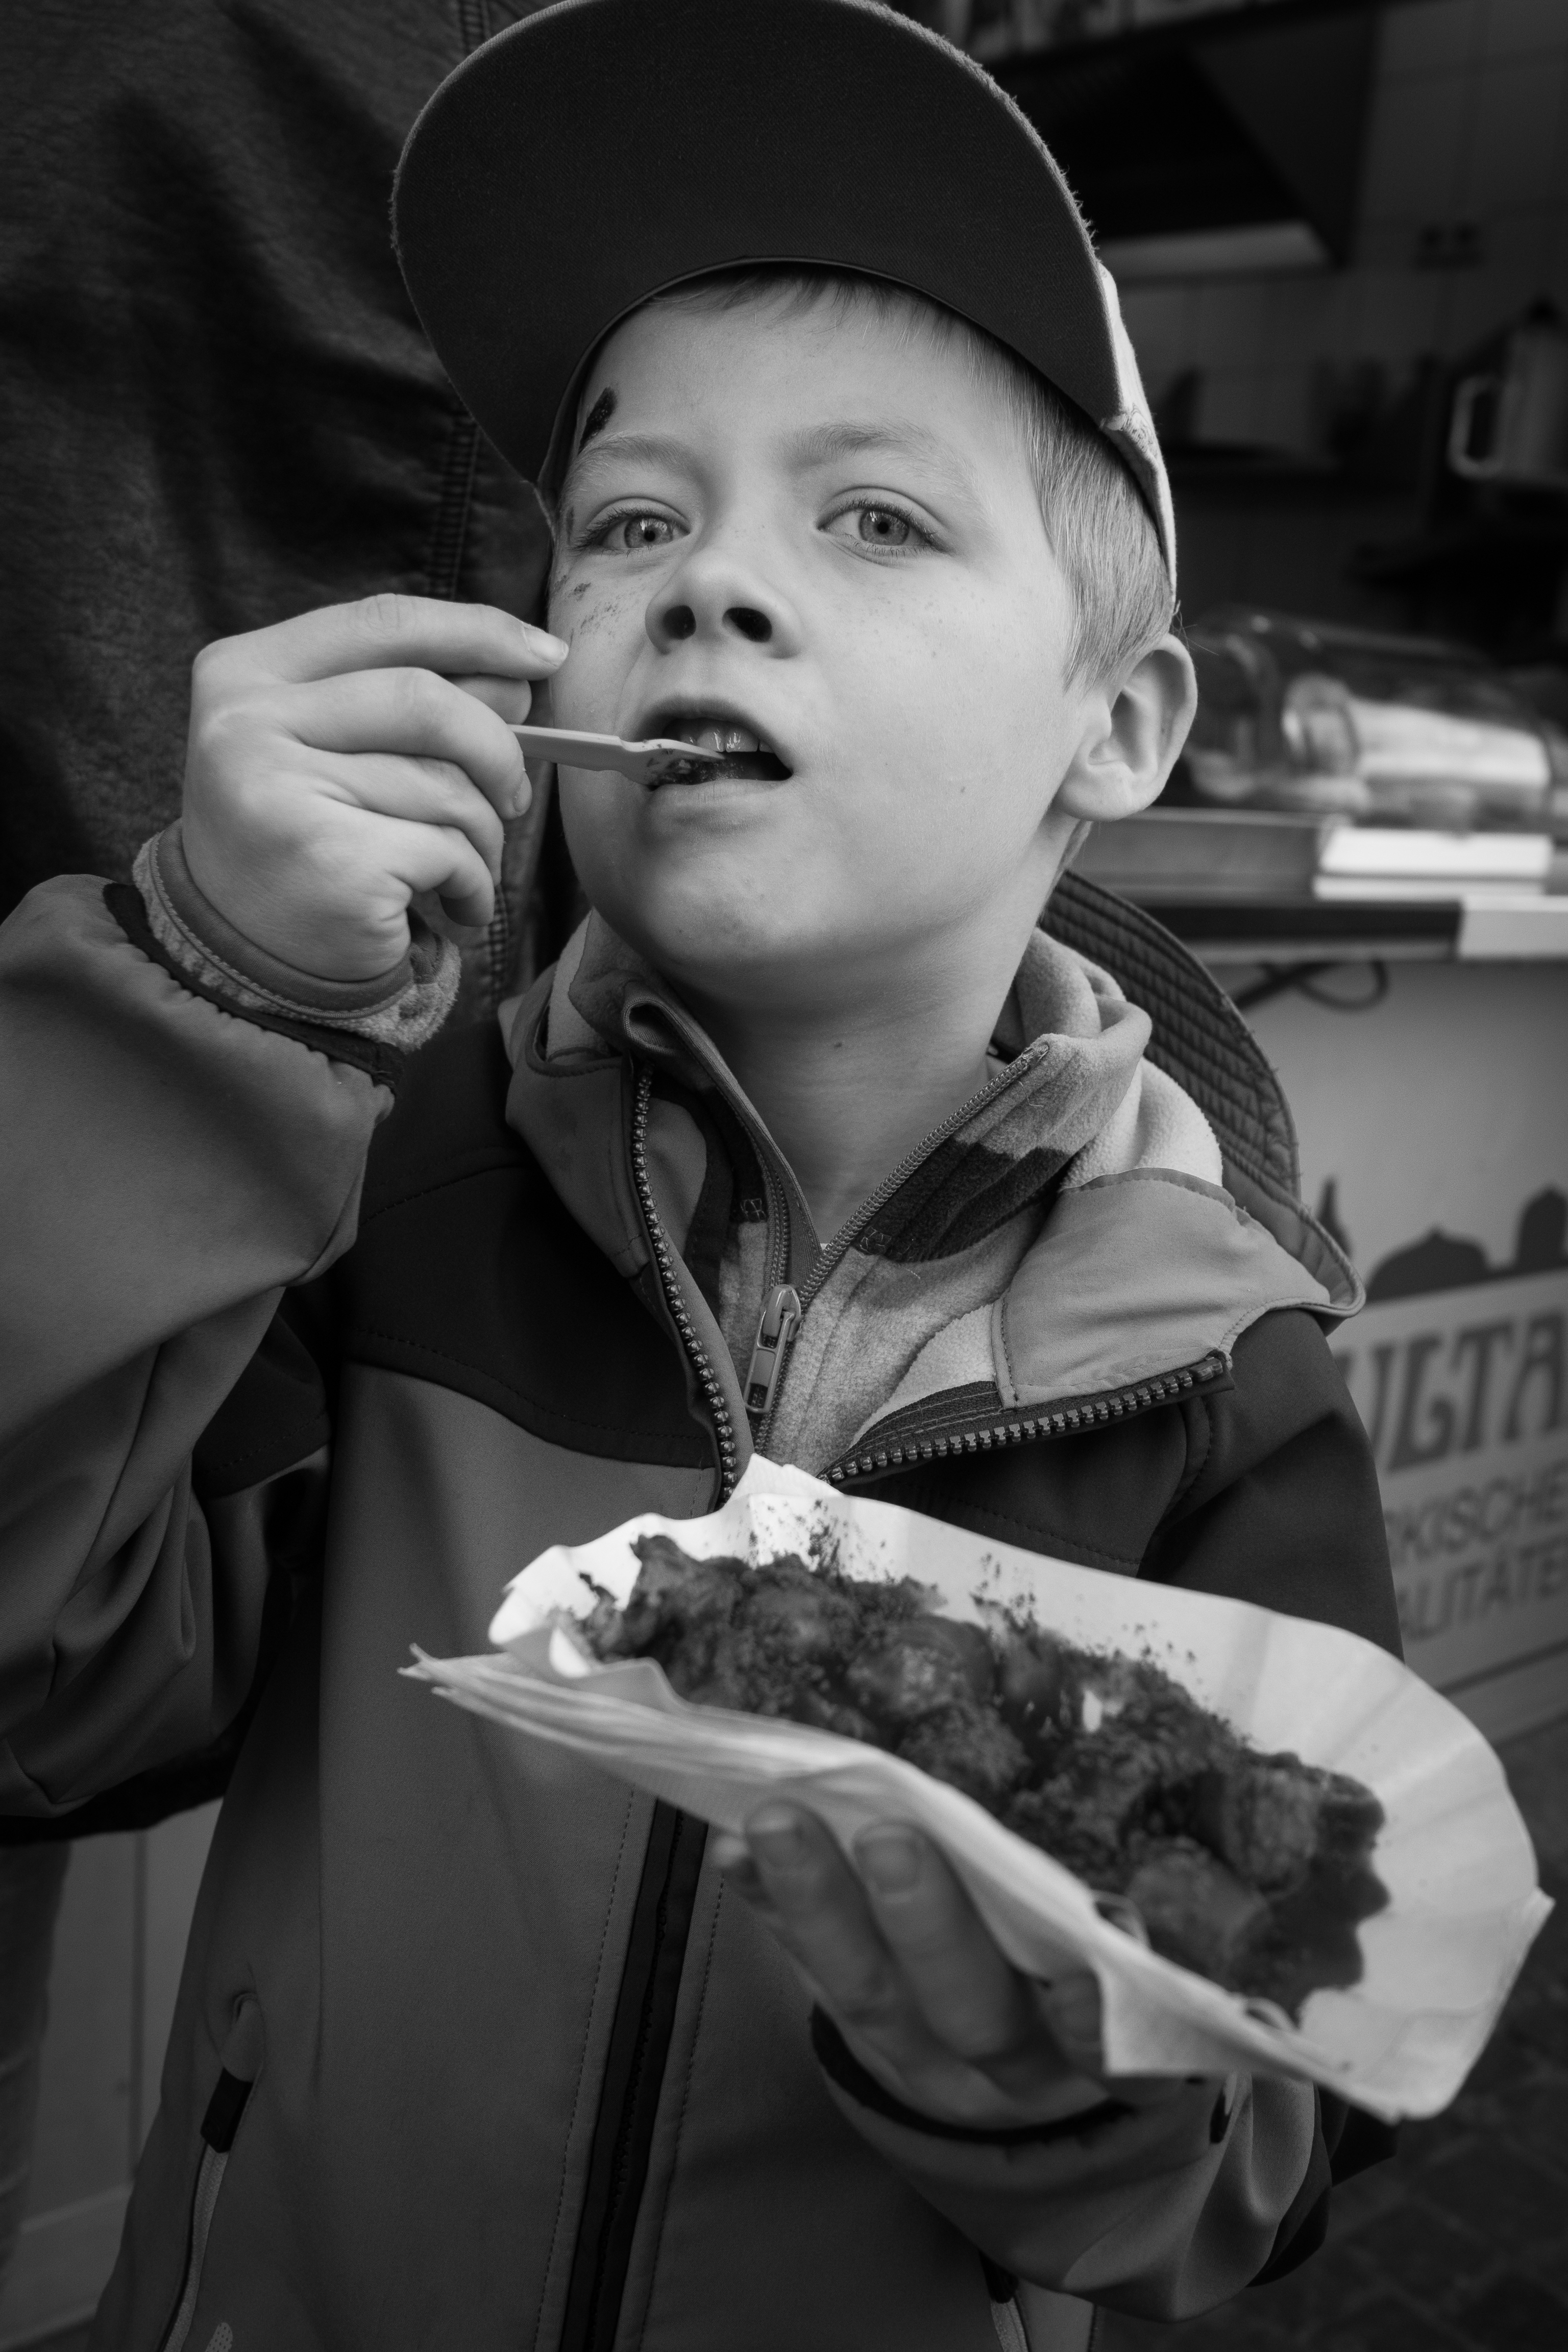
man, person, black and white, white, street, photography, male, portrait, child, black, monochrome, streetphotography, flickr, thomas, olympus, photograph, omd, fuji, leica, monochrom, leuthard, hcb, thomasleuthard, monochrome photography, portrait photography, film noir